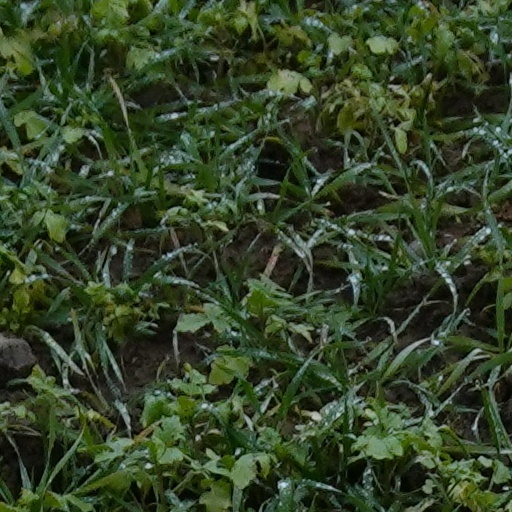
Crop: wheat